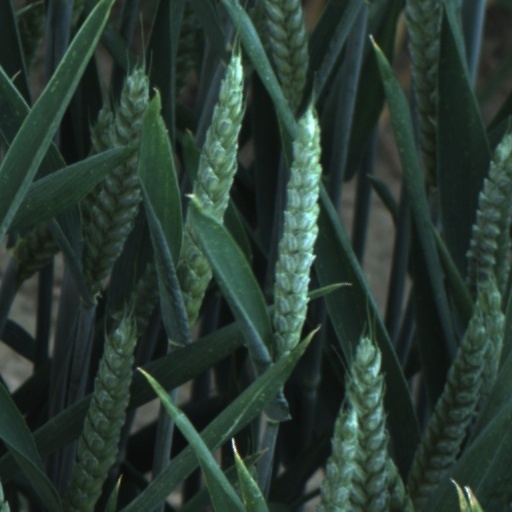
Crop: wheat